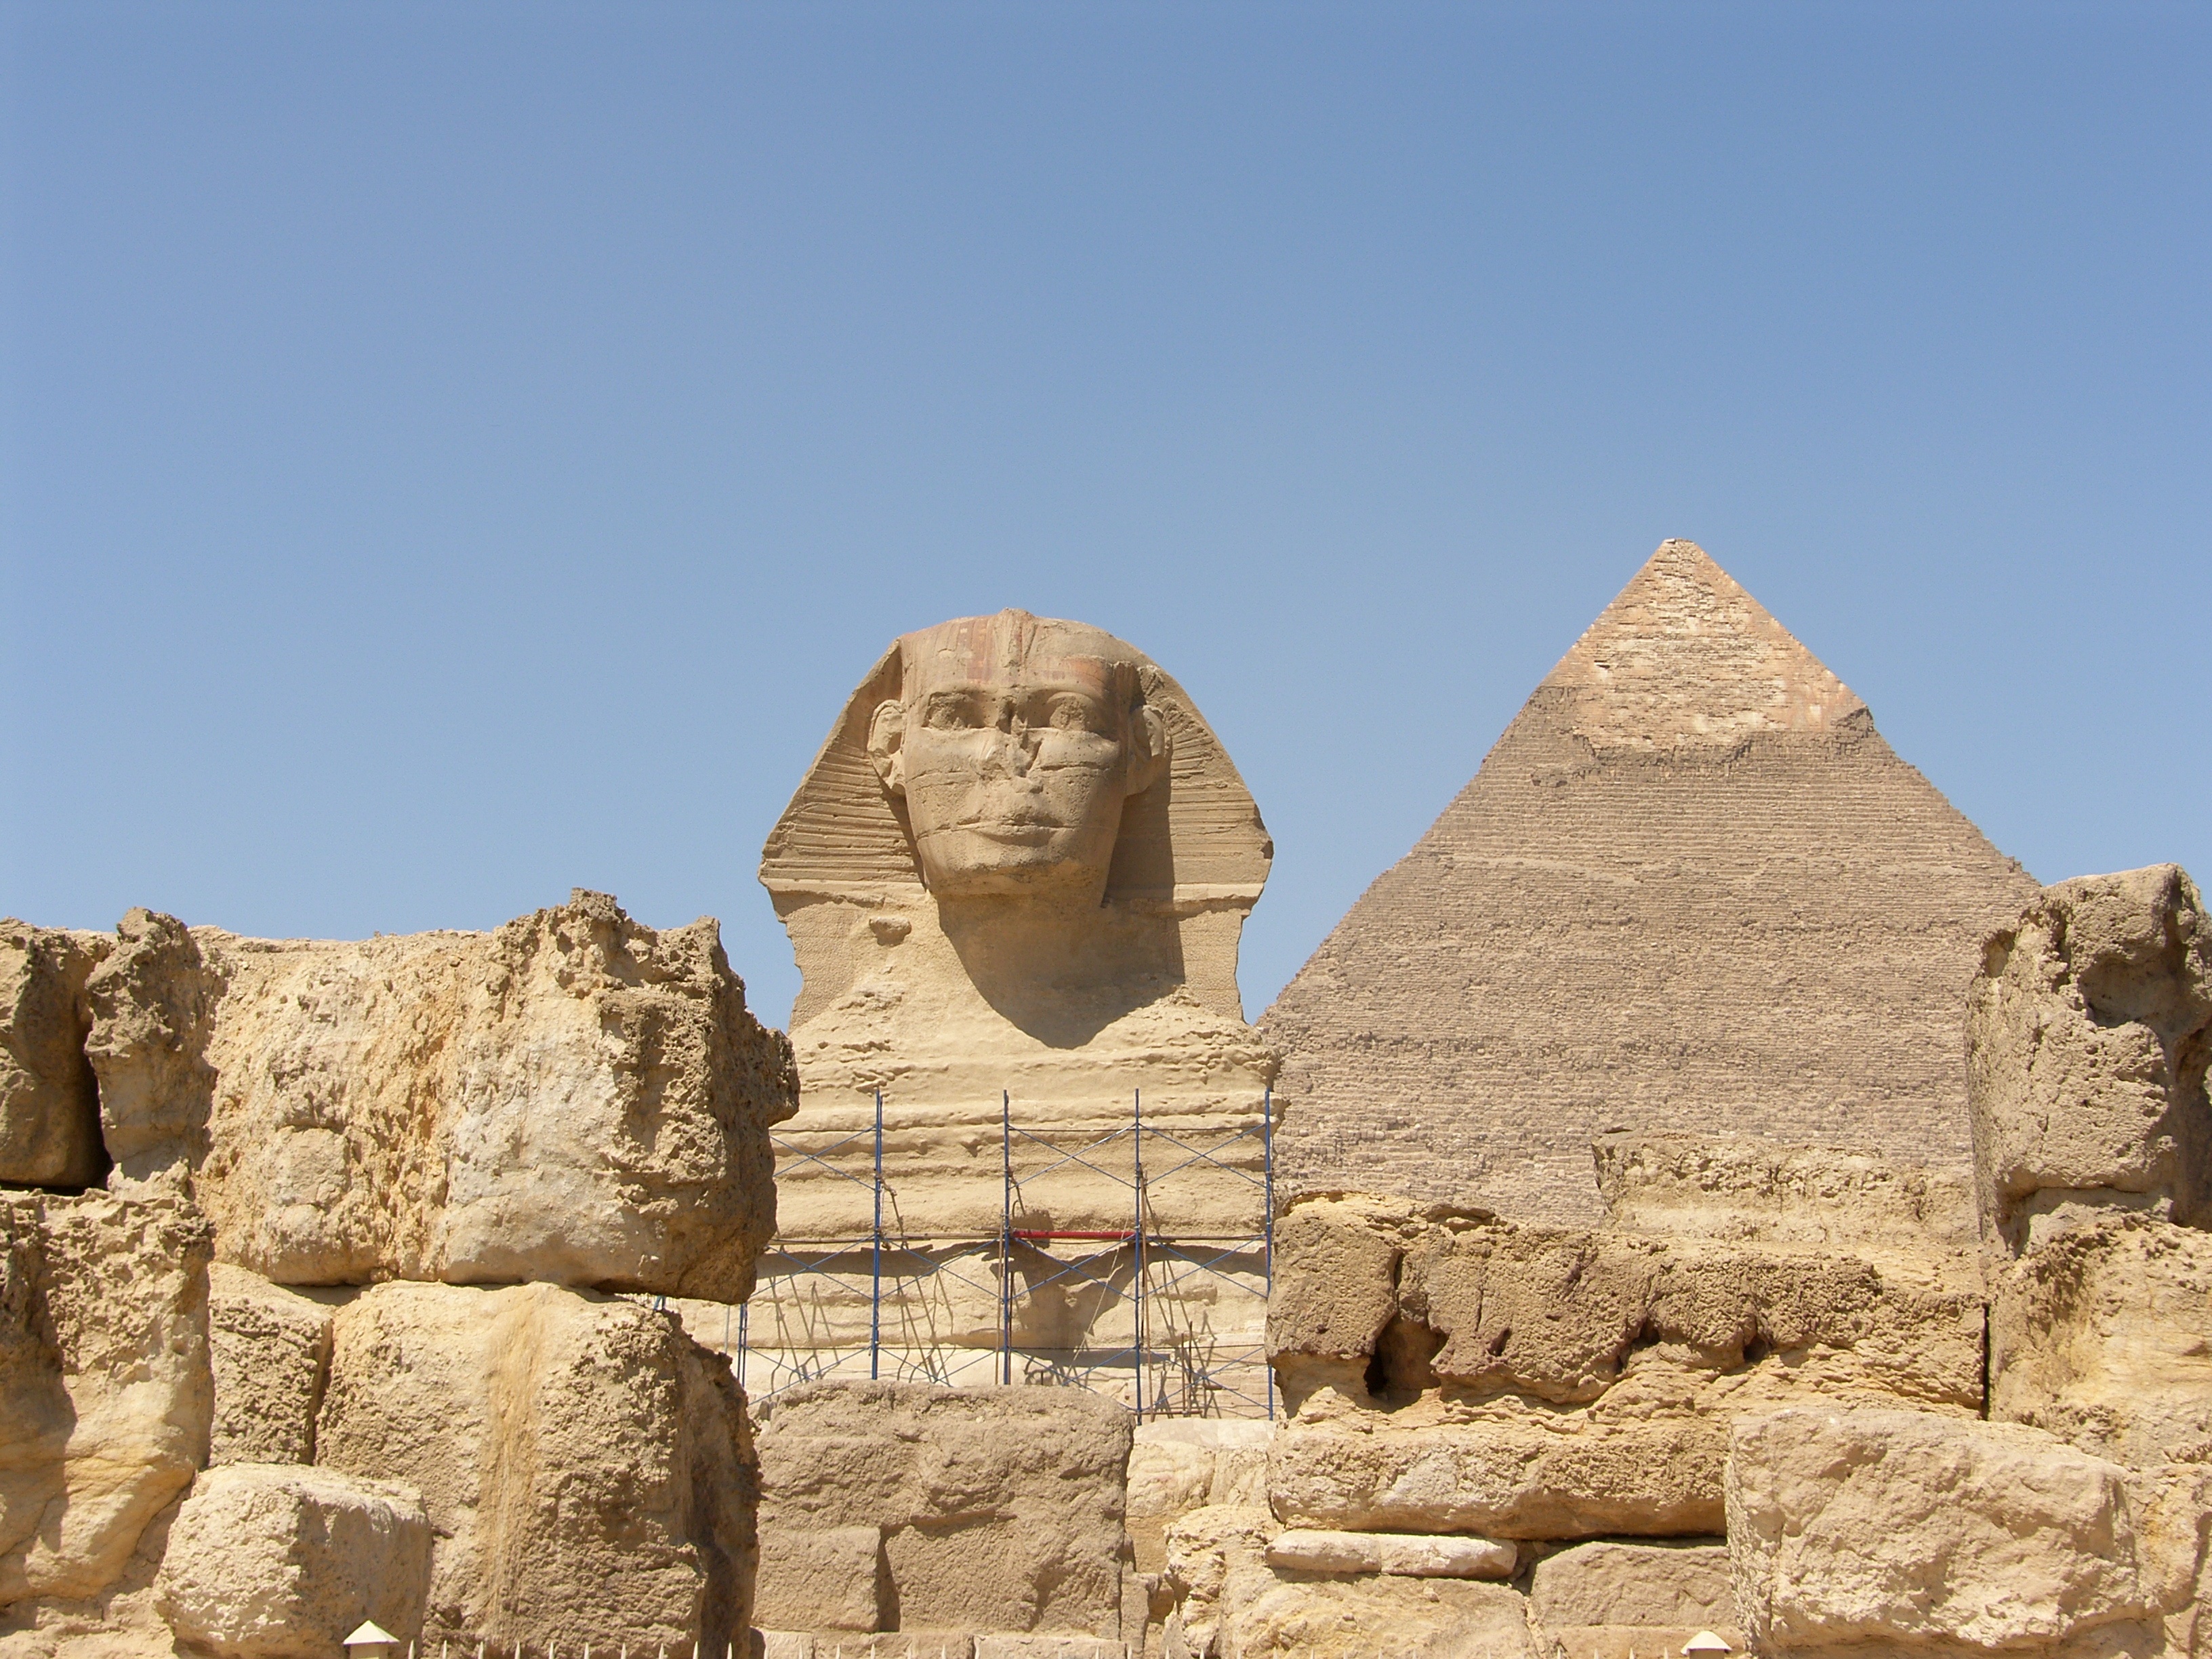
rock, monument, travel, pyramid, landmark, egypt, ruins, badlands, sphinx, wadi, monolith, archaeological site, unesco world heritage site, historic site, motive, ancient history